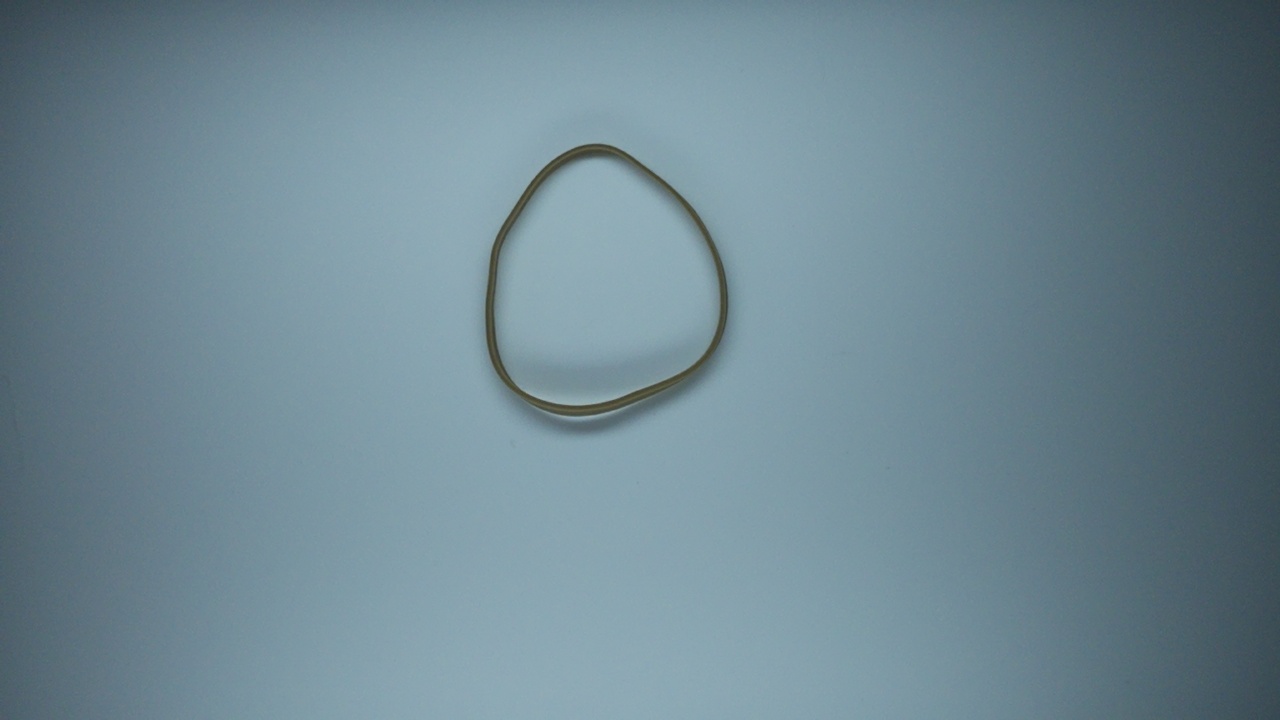
Label: trash